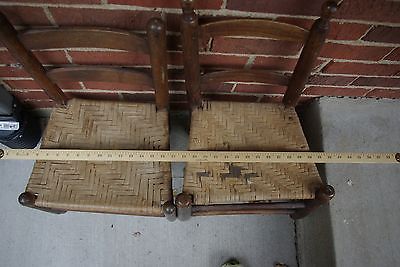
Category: chair